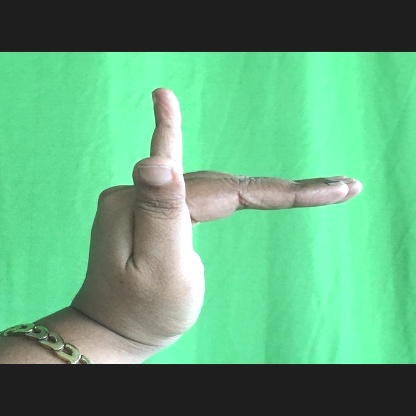
Mudra: Mrigasirsha